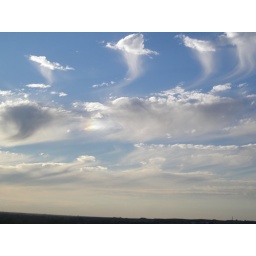
looks like cloud angels dancing in the sky or crosses lining a path